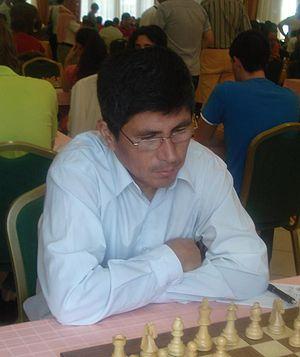
Julio Ernesto Granda Zúñiga est un grand maître péruvien du jeu d'échecs. Quatre fois champion panaméricain d'échecs, il a remporté le championnat du monde senior en 2017.